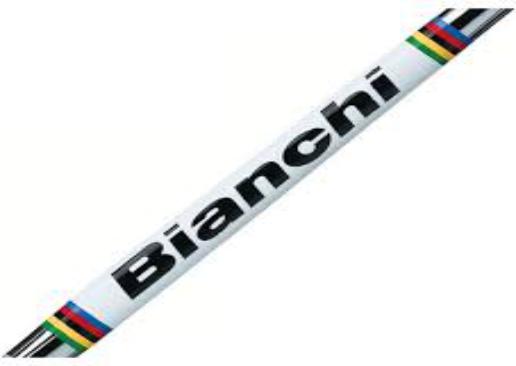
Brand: bianchi
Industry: Transportation